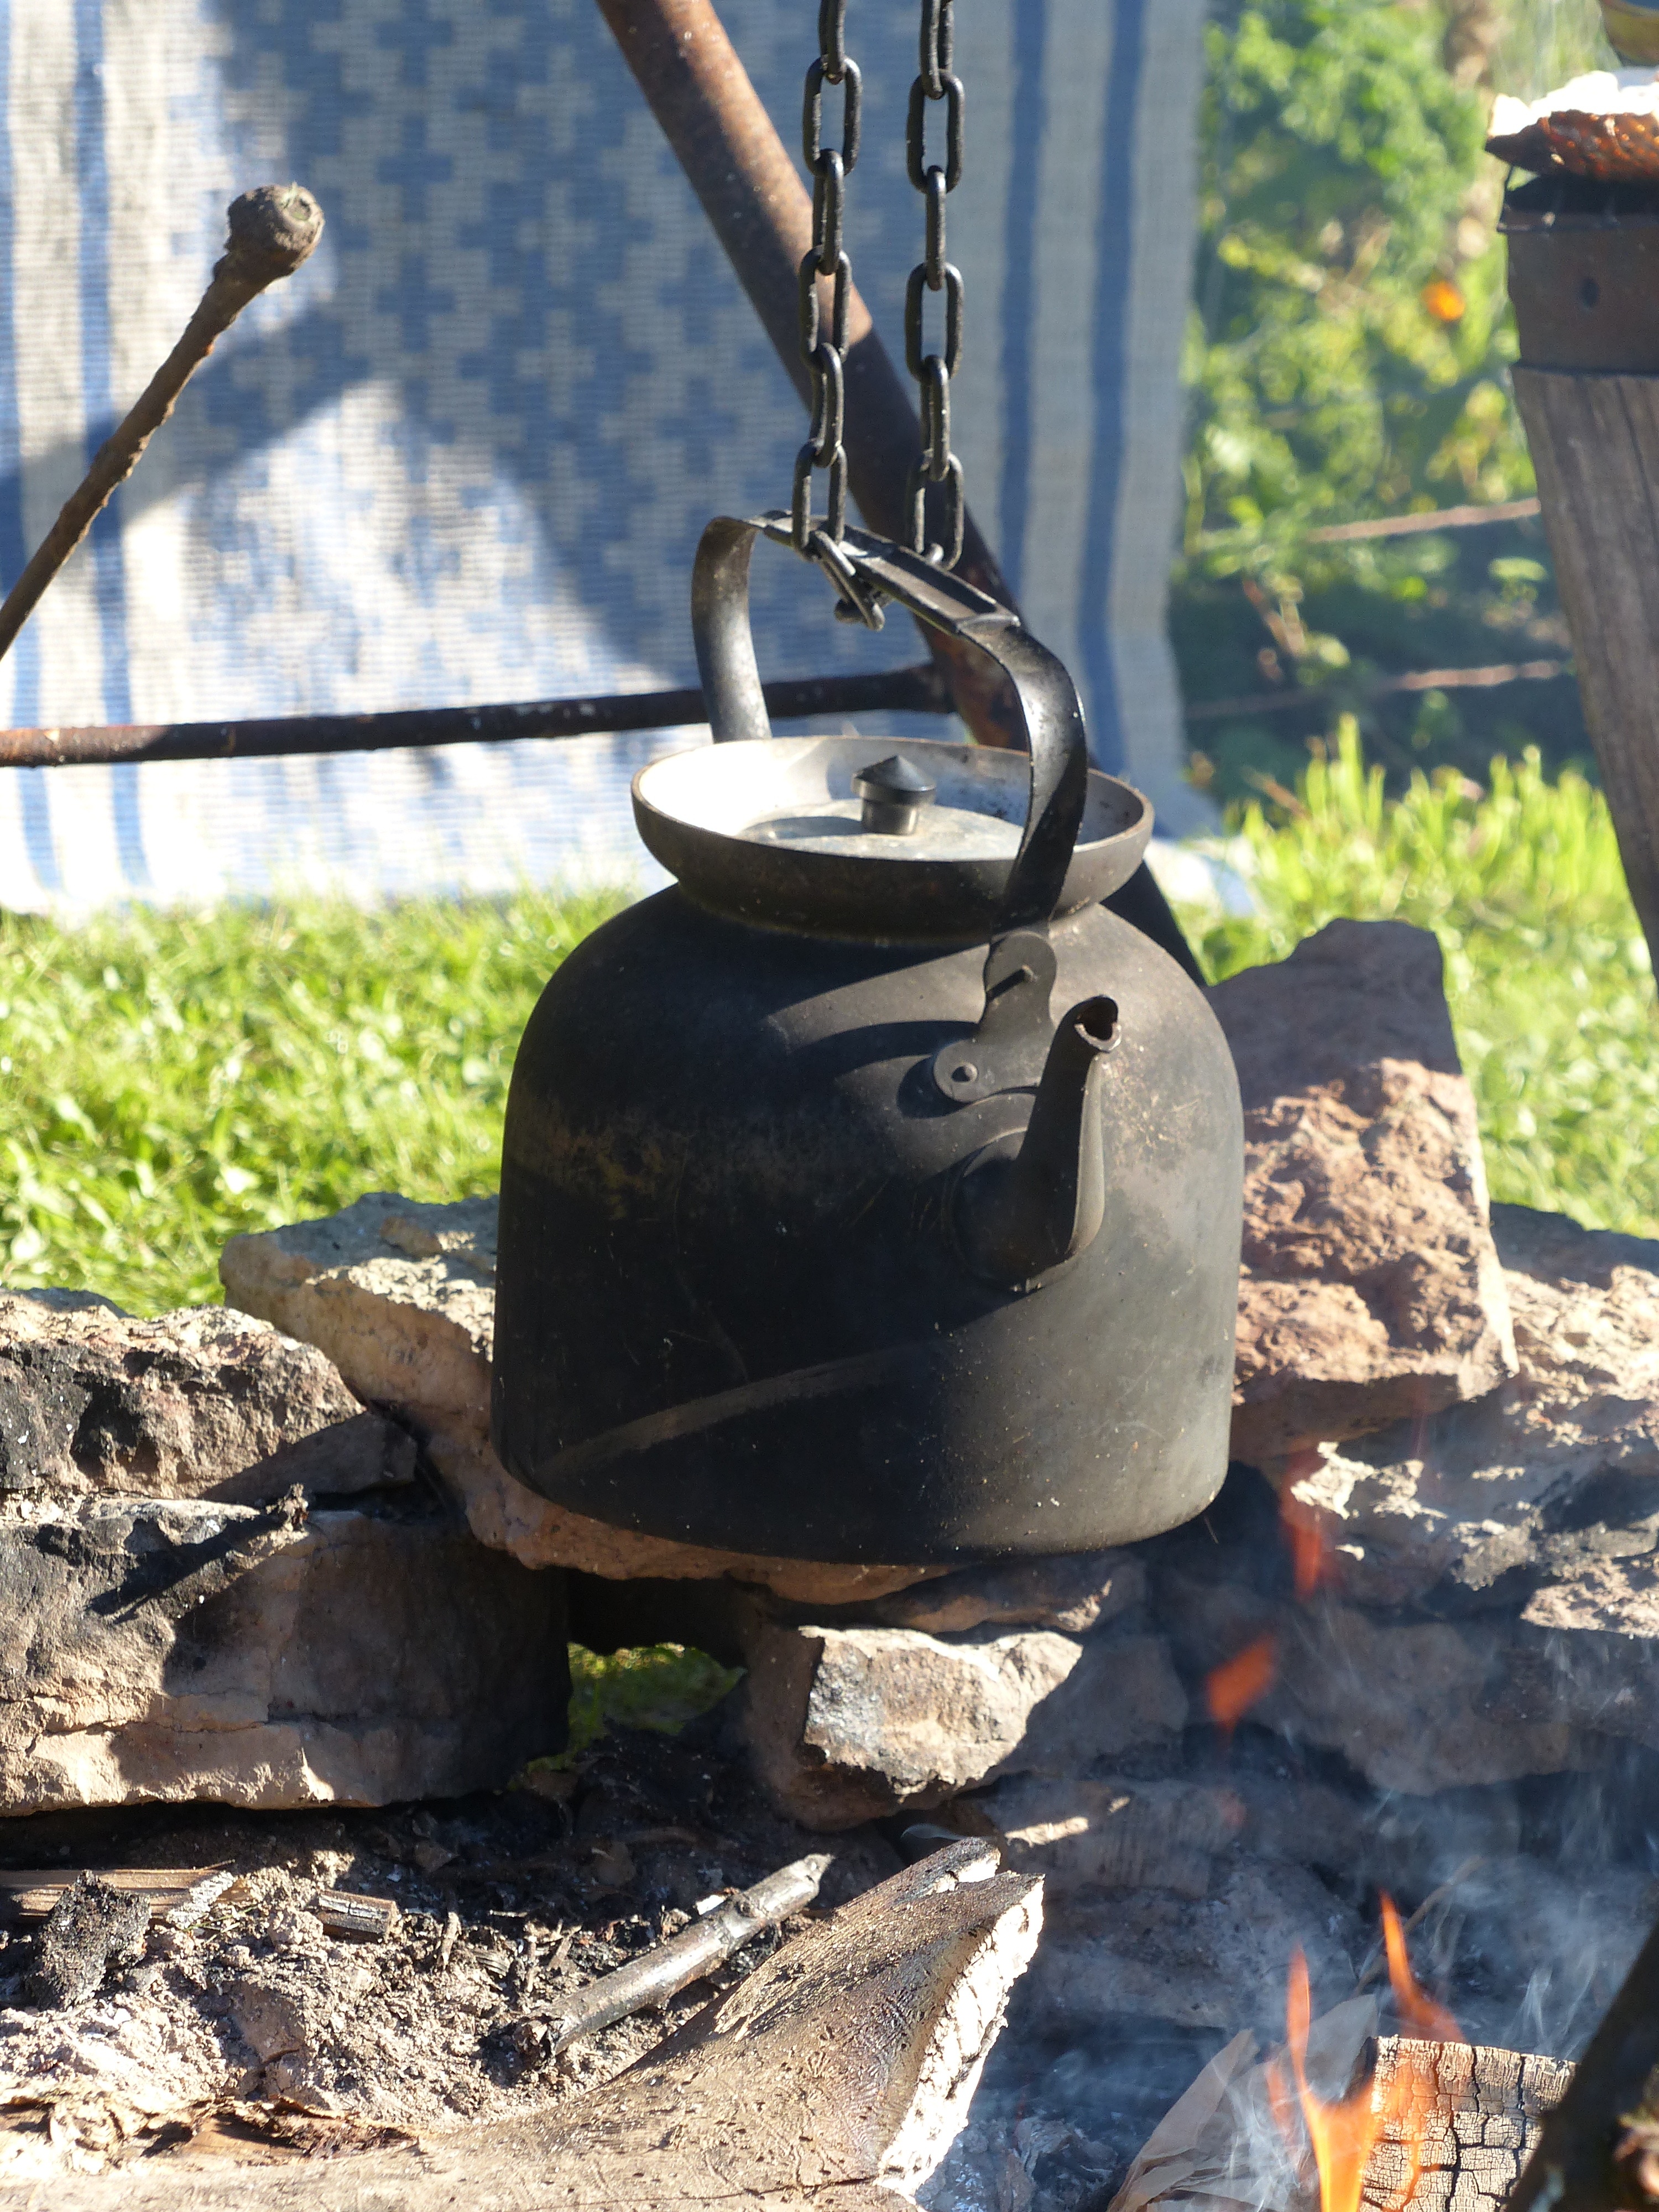
tree, grass, wood, metal, fire, soil, garden, mat, iron, cauldron, cookware and bakeware